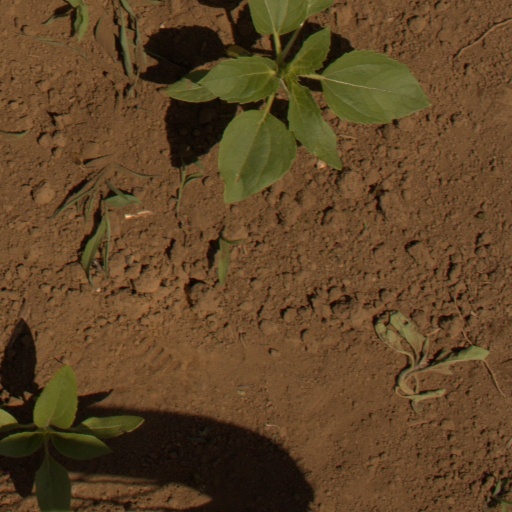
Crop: Jerusalem artichoke